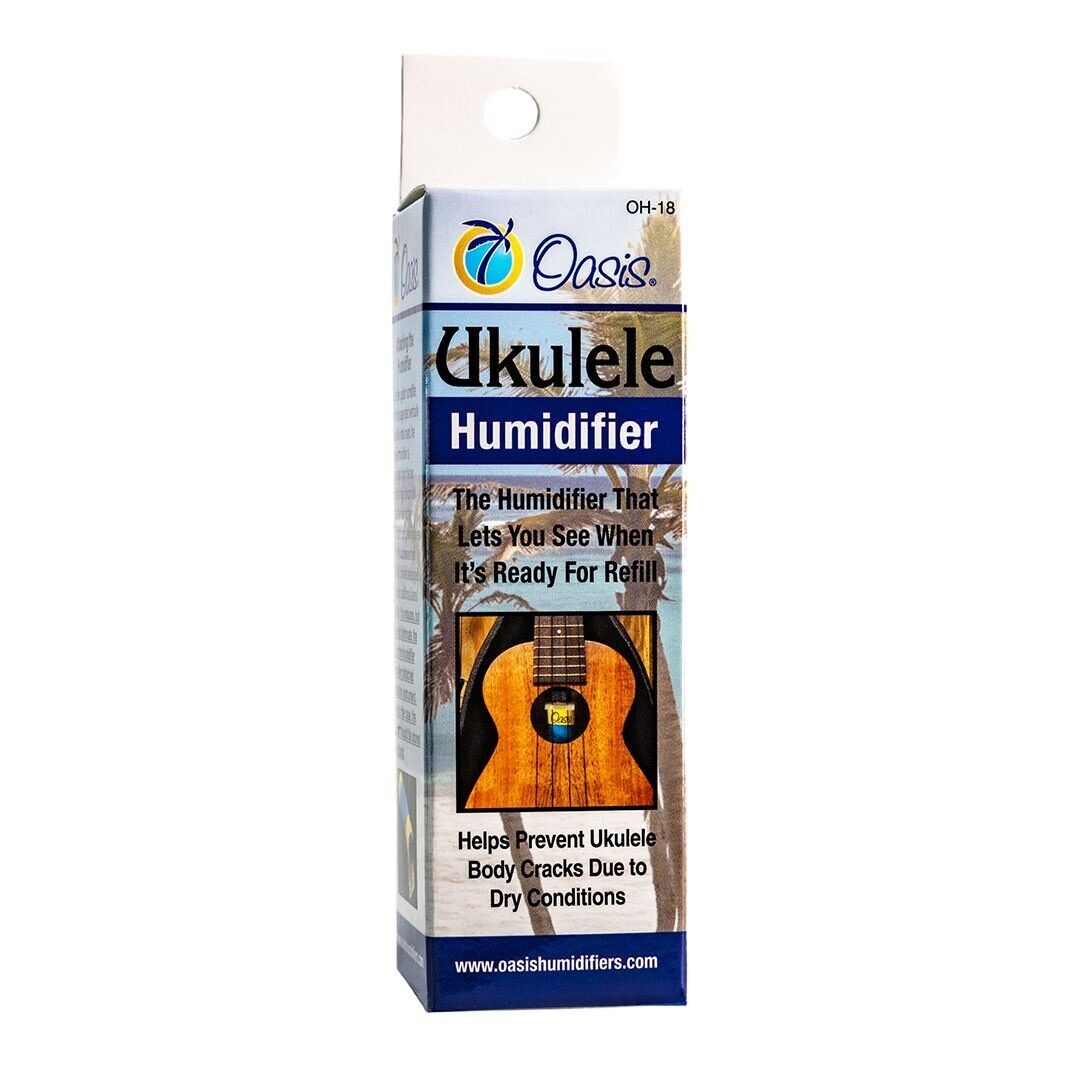
Oasis OH-18 Ukulele Humidifier Ukulele Humidifier, New!
Introducing the Oasis OH-18 Ukulele Humidifier - a must-have accessory for any ukulele player! This humidifier is specifically designed for ukuleles, ensuring that your instrument stays in optimal condition and produces great sound. The Oasis OH-18 Ukulele Humidifier has two unique features: The mounting system allows the humidifier to hang horizontally inside the ukulele rather than vertical (like the guitar humidifier). Secondly, the humidity output is about 50% of the Royal Blue Oasis guitar humidifier, to accommodate the smaller instrument size. This also allows the humidifier to last twice as long between refills. The body of the OH-18 Ukulele Humidifier is made from a specially designed fabric that allows water vapor (but not water) to pass through it. As the vapor transmission takes place, a vacuum is created and Oasis shrinks to compensate for the loss of water. By watching the Oasis humidifier shrink, you can determine when it is ready for refill. When refilling, you don't have to guess when it is full. Simply unscrew the black cap, fill with water to the top of the container and replace the cap. Once sealed, the watertight container is your first line of defense against leaks. Humigel, the super absorbent polymer crystals inside the Oasis Humidifier, are your second line of defense. Humigel captures up to 500 times its weight in water in an absorbent gel matrix. Like other sound hole humidifiers, Oasis fits between the strings of your instrument. The materials that touch your strings are relatively soft and will not scratch your strings. A blue polyurethane stabilizing bar fits over the neck of the ukulele humidifier. Once positioned in the sound hole, the stabilizing bar lies across the guitar strings to ensure even weight distribution. Oasis never touches the body of your ukulele. It is the same size as the OH-1 humidifier, but has a special hanger which allows the humidifier to hang at an angle from the strings inside the ukulele soundhole. Because the ukulele is a smaller instrument, it needs less supplemental humidification than a guitar. The humidity reduction was accomplished by modifying the liner for the OH-18 ukulele humidifier. The OH-18 ukulele humidifier comes with the special ukulele stabilizer and a 10 cc syringe for increased distilled water filling control. Because tap and bottled water have dissolved minerals that can clog the liner, distilled water is recommended to extend the useful life of your humidifier.
Brand: Oasis
Category: Arts & Entertainment > Hobbies & Creative Arts > Musical Instrument & Orchestra Accessories > String Instrument Accessories > Guitar Accessories > Guitar Humidifiers > Soundhole Humidifiers